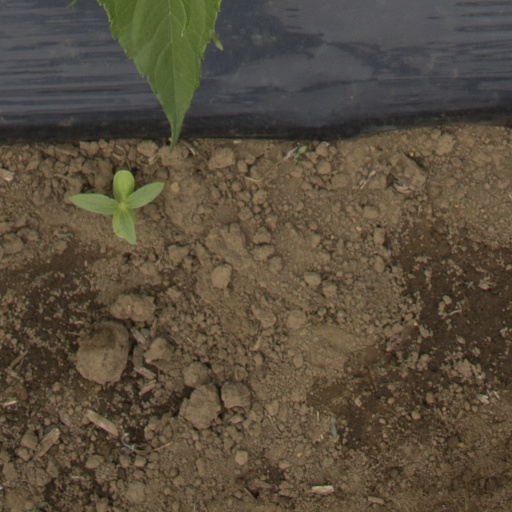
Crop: Jerusalem artichoke